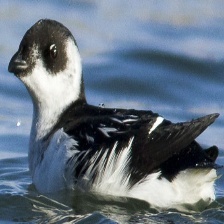
Species: LITTLE AUK
Scientific name: ALLE ALLE